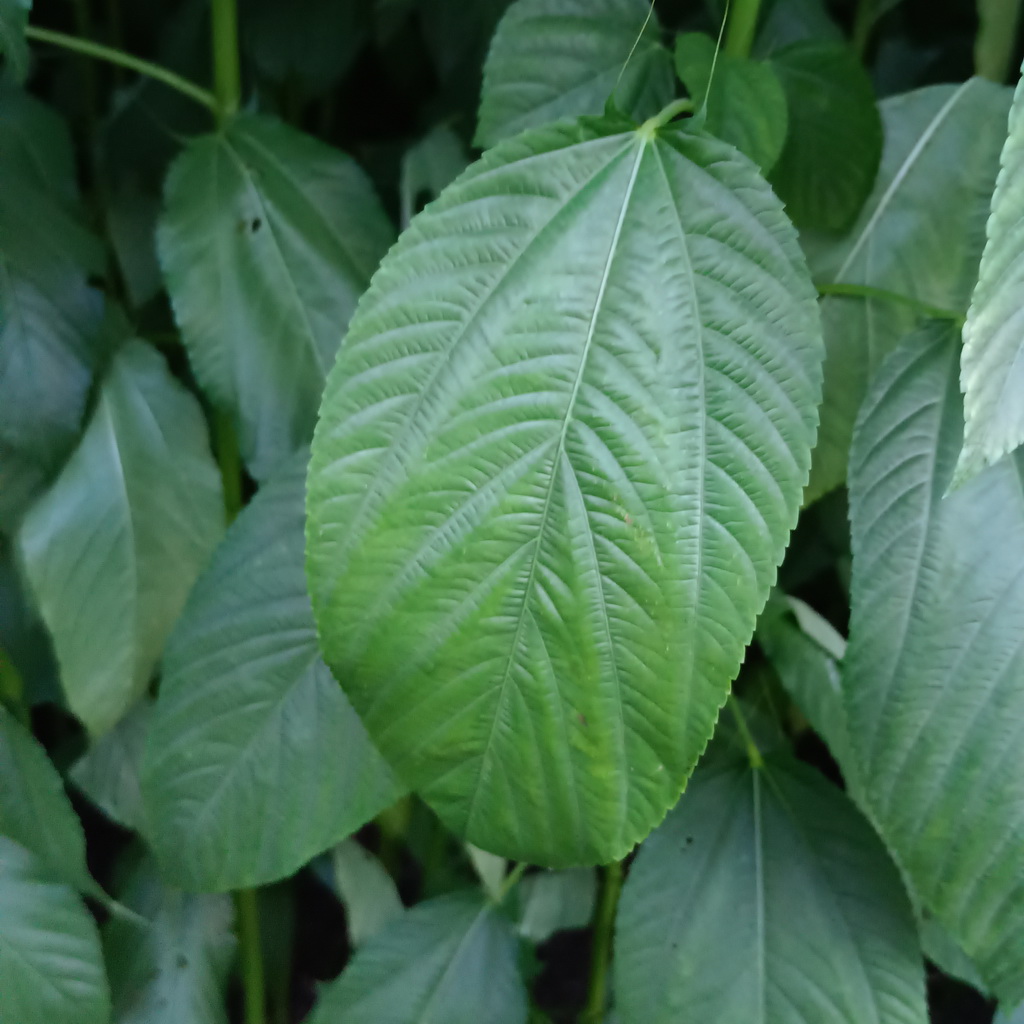
Label: Fresh